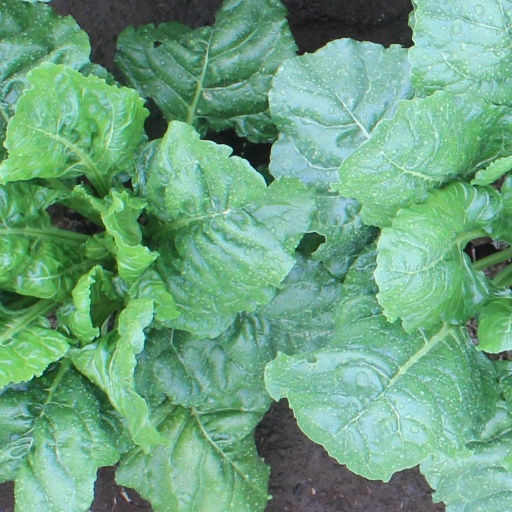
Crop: sugar beet